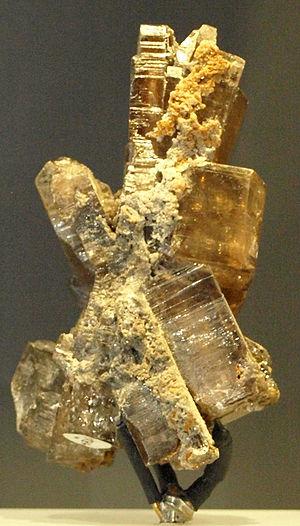
La phosgénite est une espèce minérale rare composée de carbonate de plomb de formule idéale Pb₂Cl₂.